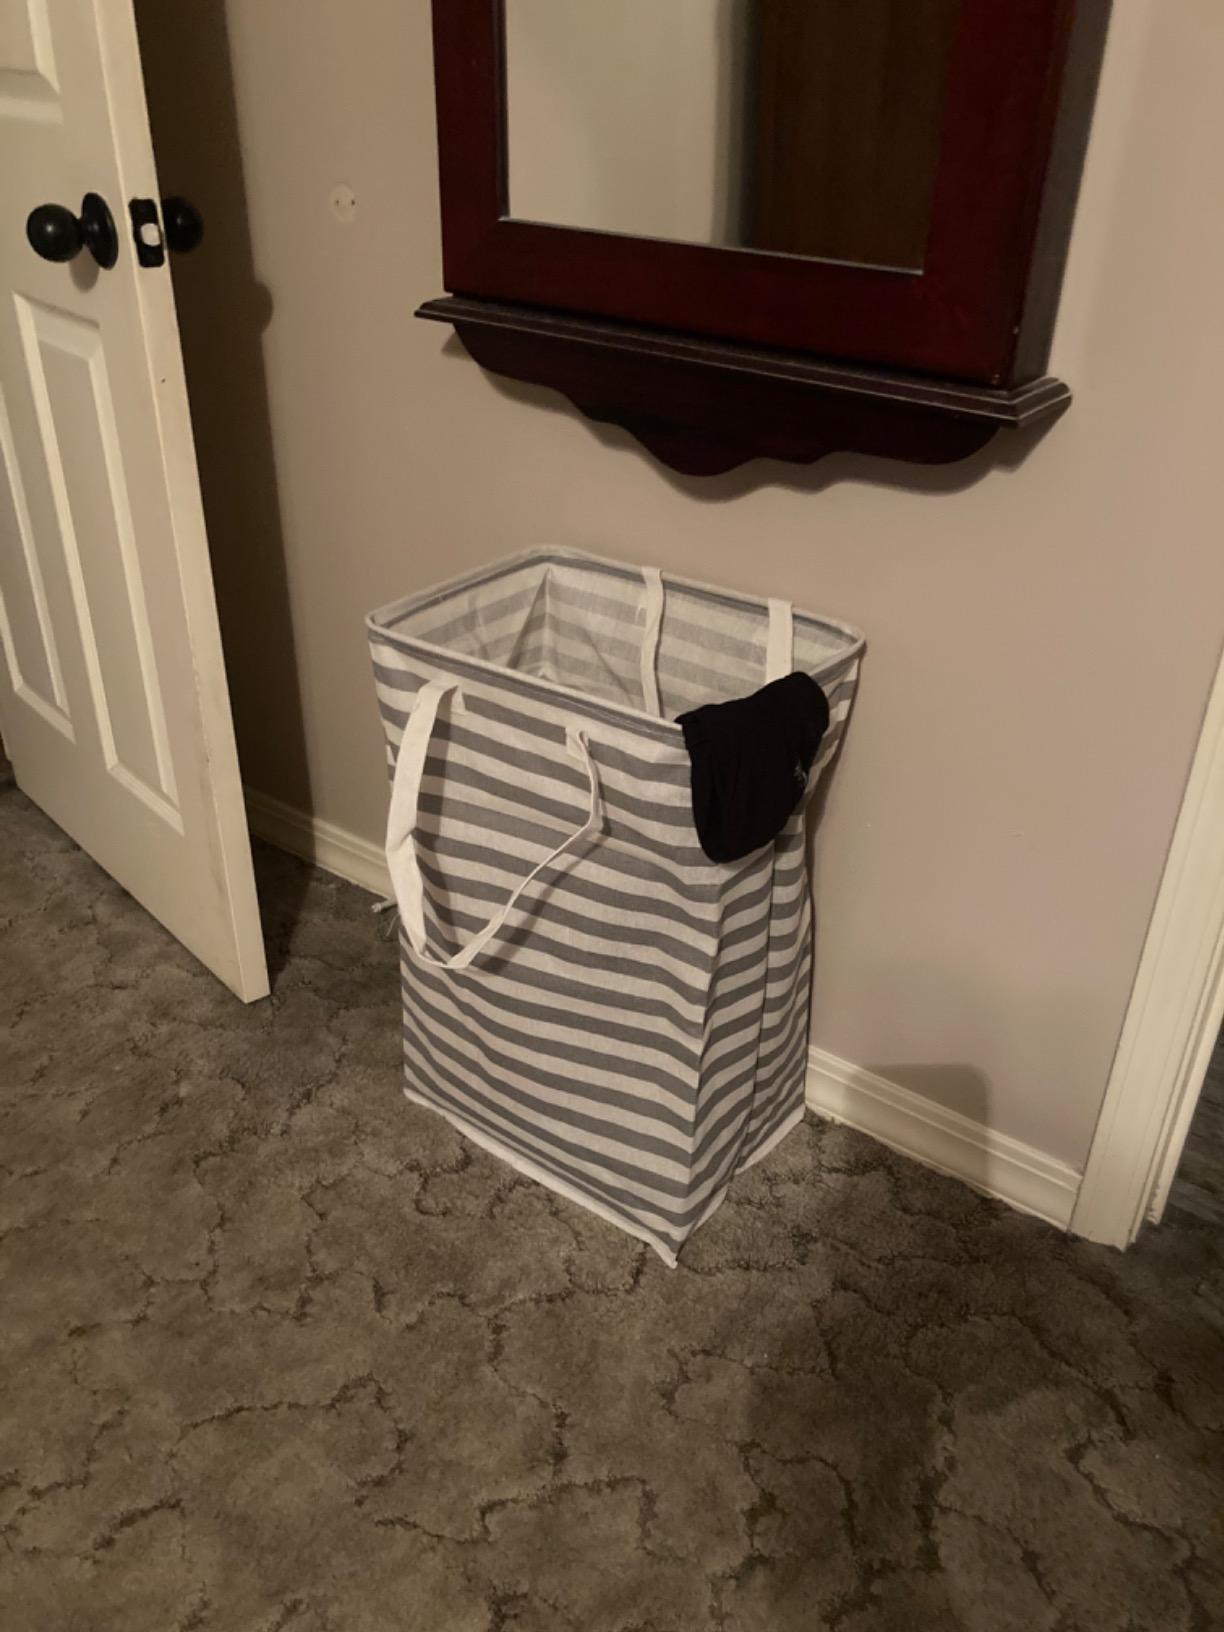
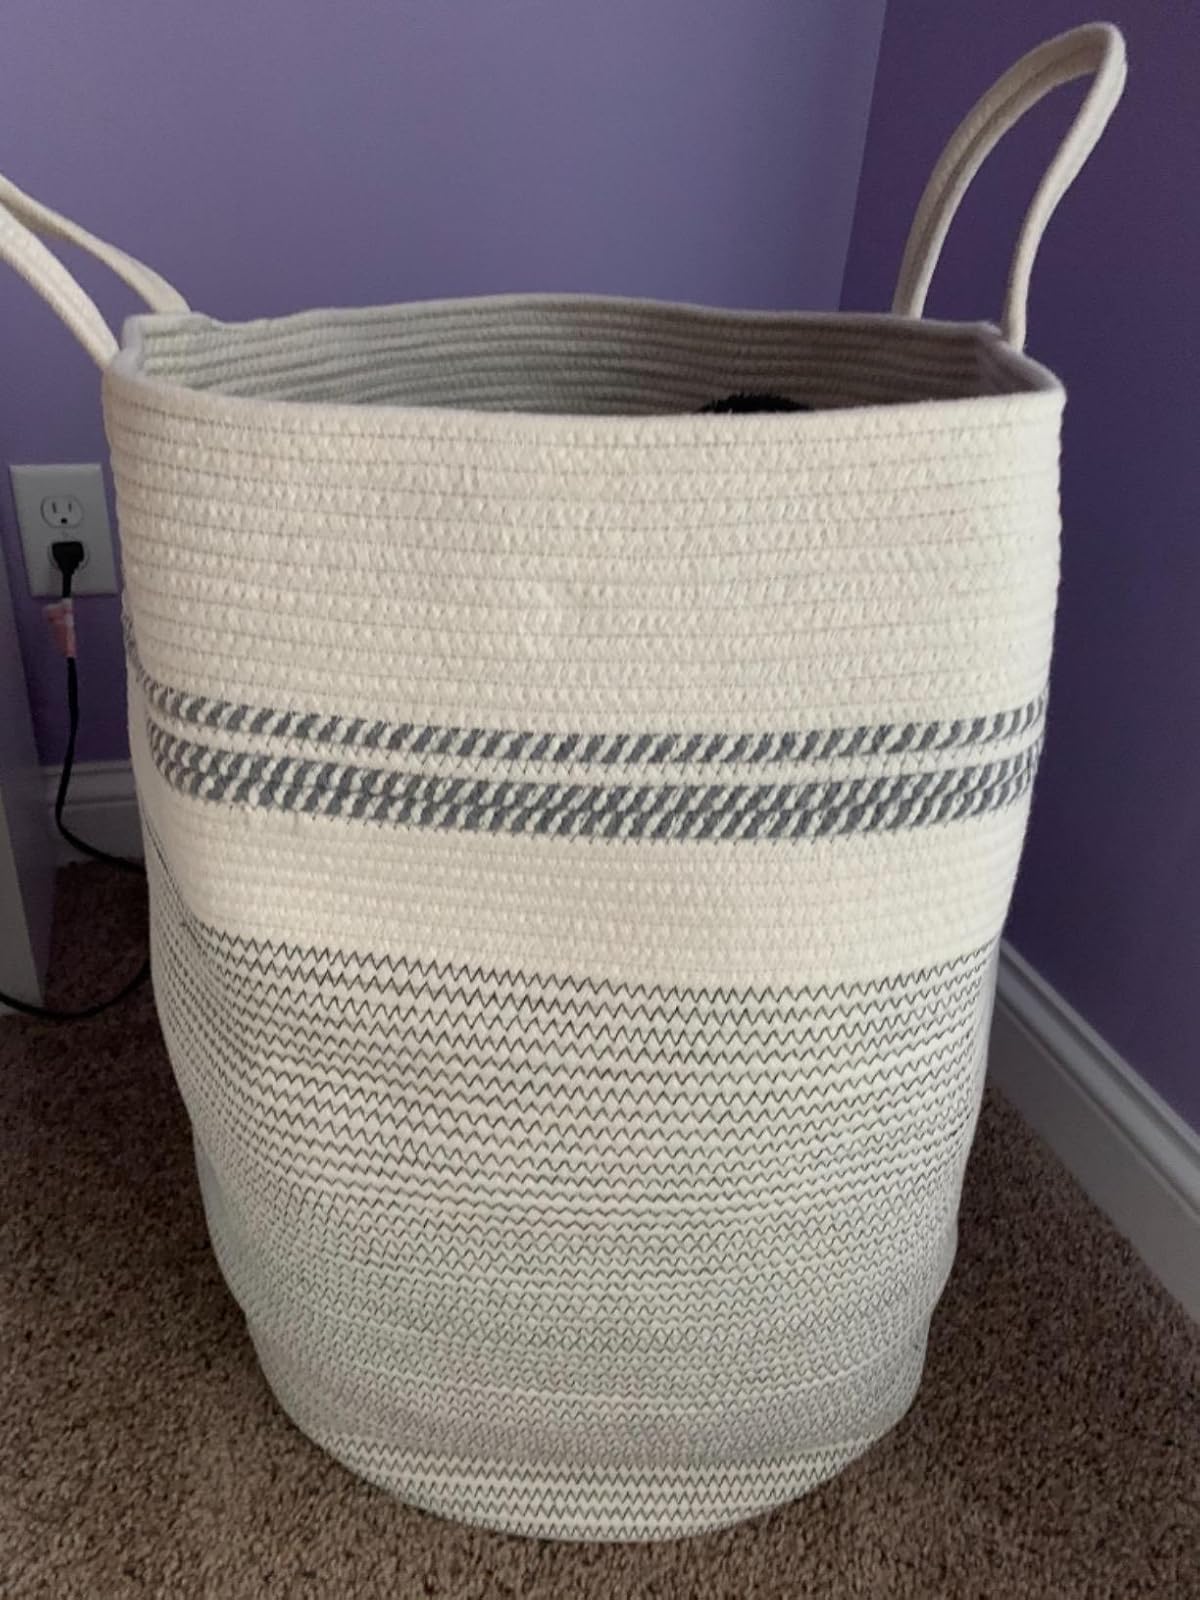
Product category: items_hamper
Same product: no